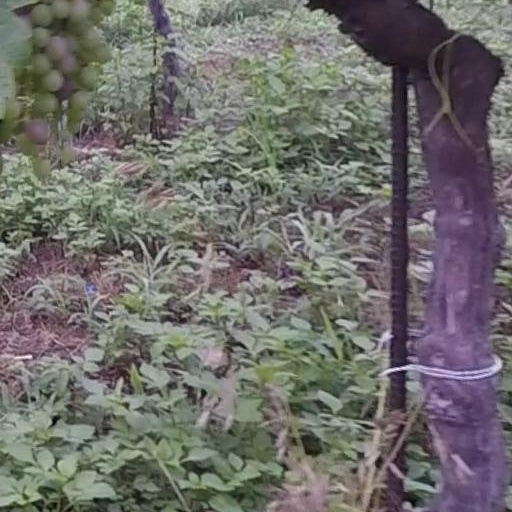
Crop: grape